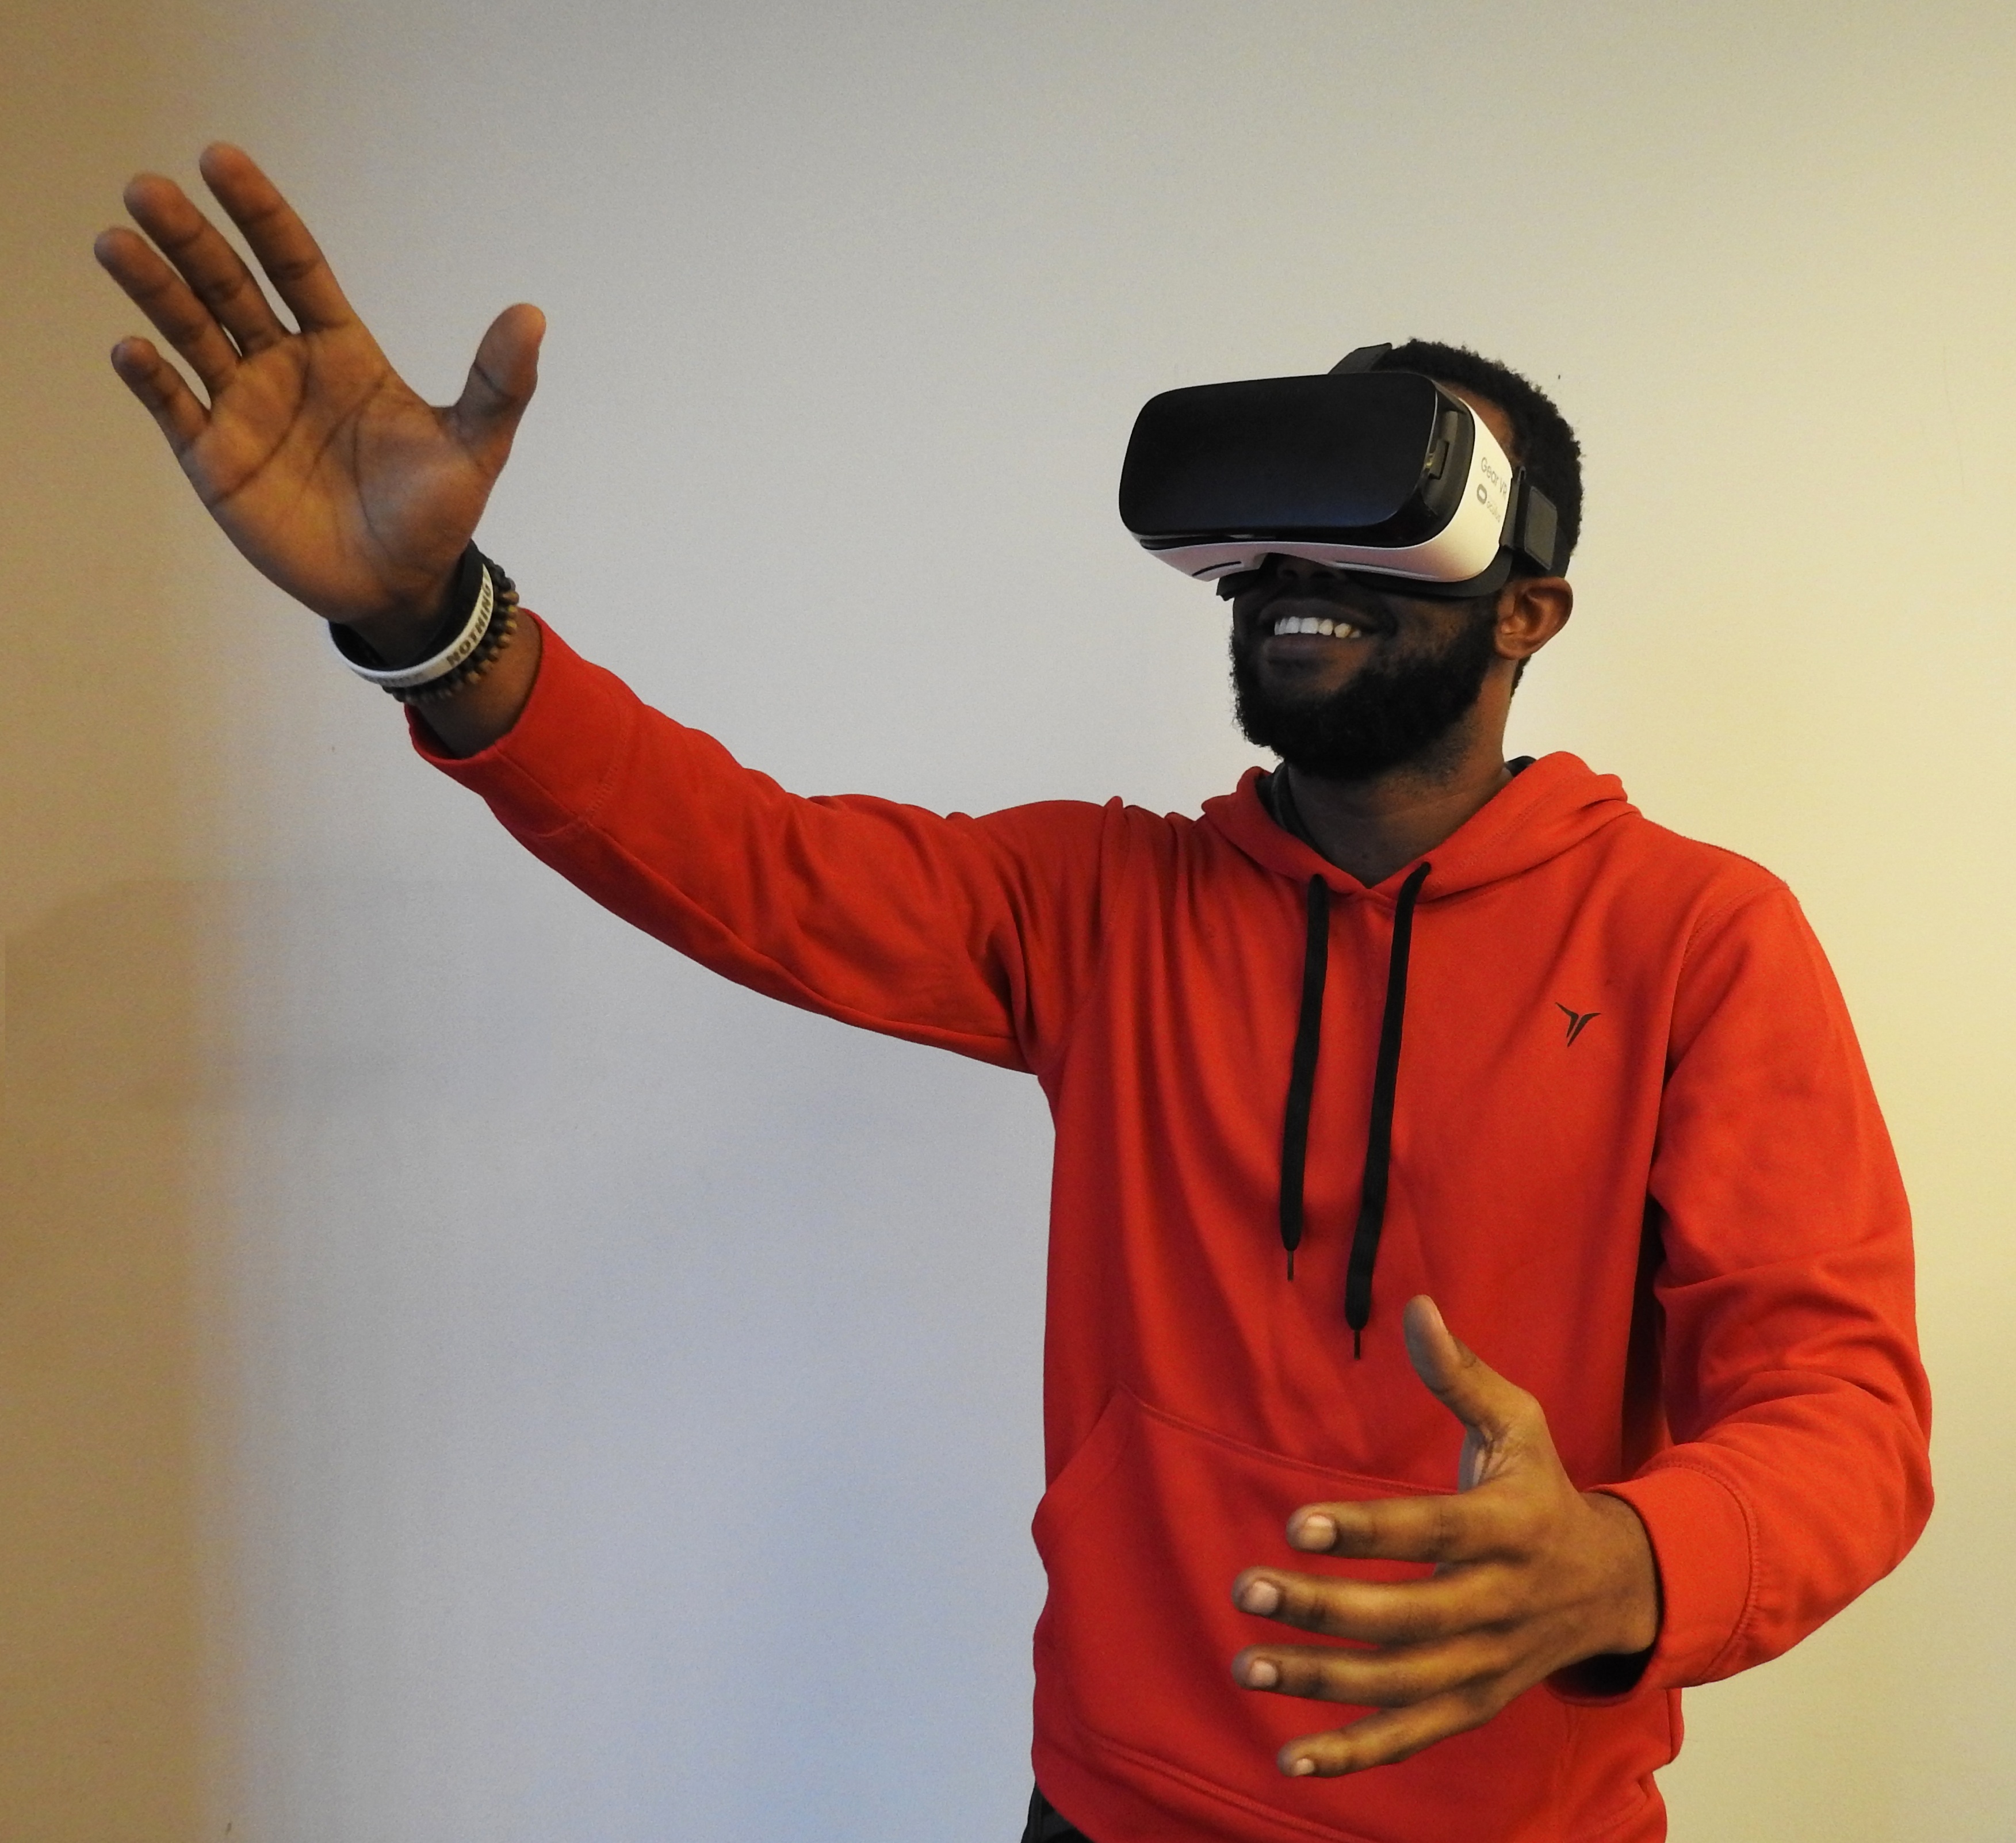
computer, hand, man, technology, red, office, clothing, reach, fun, african, virtual reality, african american, african american man, samsung gear